James Cook University

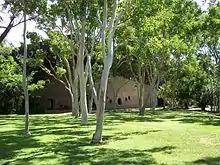
The library at Douglas Campus

In 2007 James Cook University became a member of Innovative Research Universities Australia (now called Innovative Research Universities). Innovative Research Universities (IRU) is a network of seven comprehensive universities committed to conducting research of national and international standing.